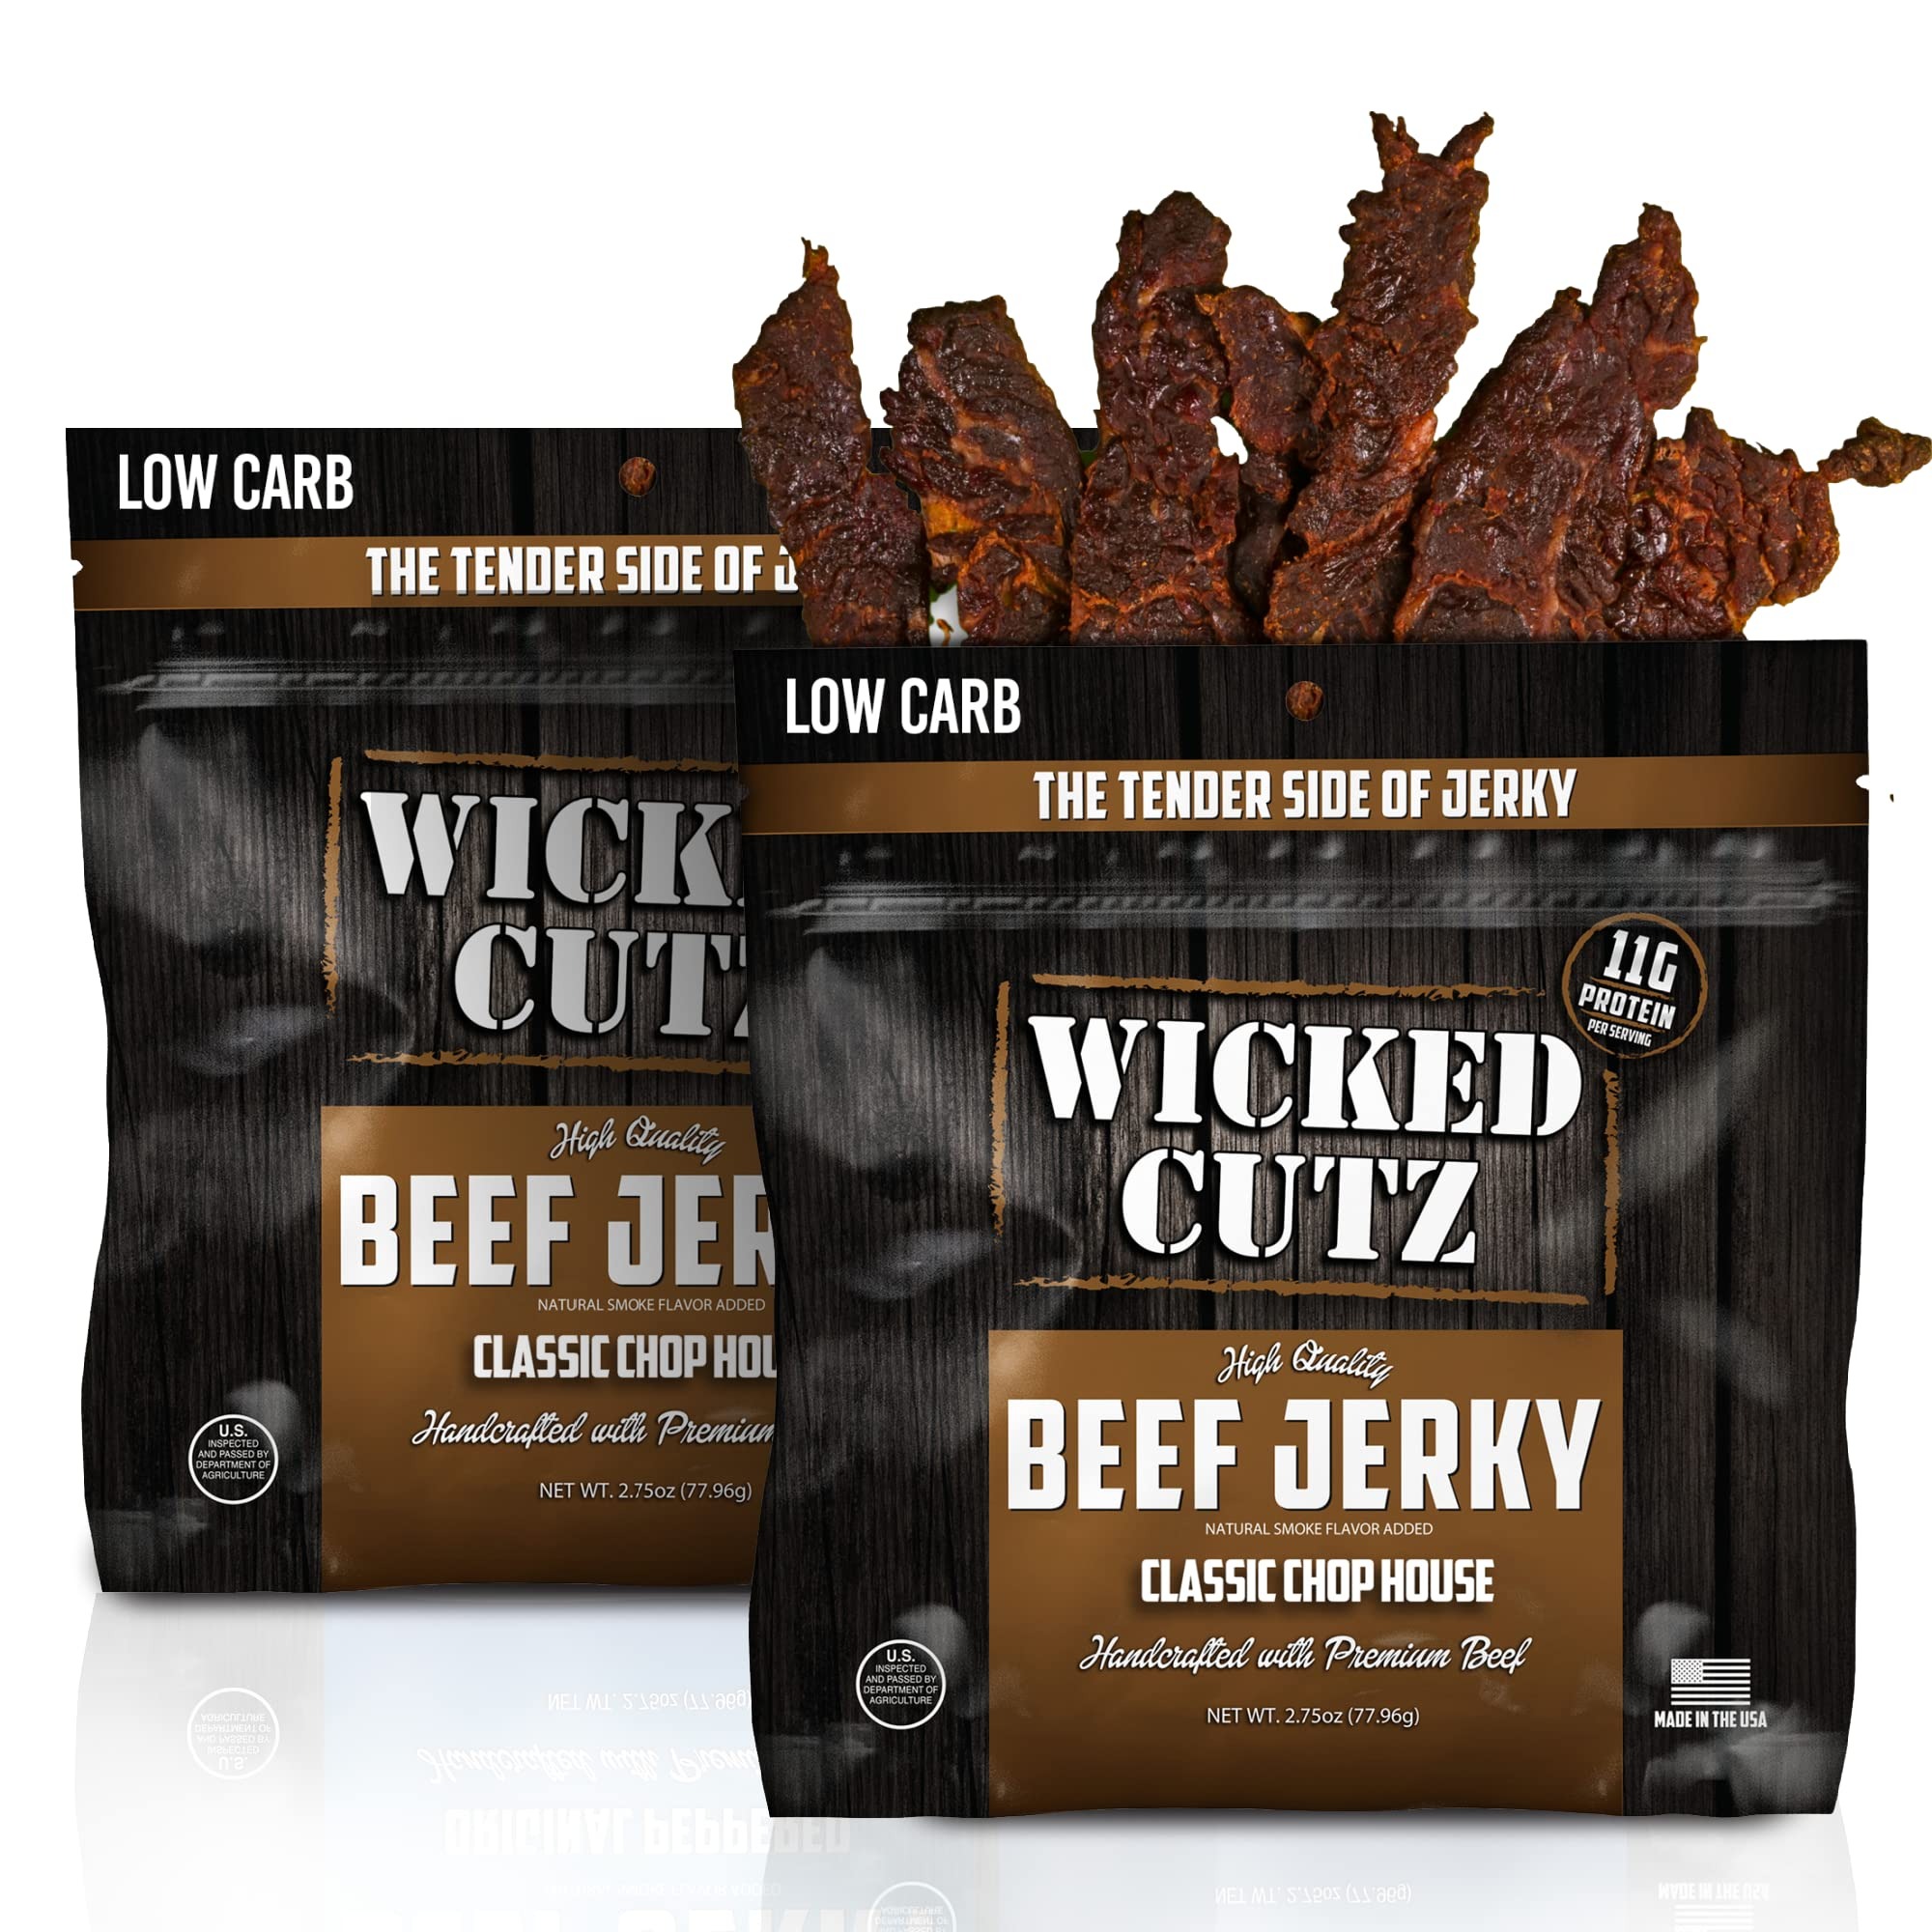
Item Name: Wicked Cutz Classic Chop House Beef Jerky, 33g Protein Per Bag, Tender & Easy to Chew Alternative to Beef Sticks, USA Made High Protein Carnivore Snacks (2 Bags)
Bullet Point 1: PREMIUM PROTEIN BEEF JERKY with 33g of protein per bag. With only 60 calories & 1g of carbohydrates per serving, these high protein snacks for adults provide long lasting energy throughout your busy day, unlike high sugar protein bars or so called healthy snacks that cause spikes & crashes.
Bullet Point 2: CLASSIC BEEF JERKY with authentic flavor of beef at its finest satisfies cravings without the guilt of processed snacks or potato chips. Savory meat snacks are delicious, convenient, and perfect for when hunger strikes, on-the-go nutrition, hiking, camping, or office snacks.
Bullet Point 3: MADE IN THE USA high quality jerky contains no MSG, nitrates, gluten, or artificial junk. Made from tender cuts of premium beef & seasoned to perfection, you can enjoy a guilt free, keto friendly, low carb, & sugar free alternative to traditional meat sticks, crackers, and carb-heavy protein bars.
Bullet Point 4: TENDER & JUICY texture in every bite. Unlike dry beef jerky sticks, Wicked Cutz beef jerky has a balance of tenderness and chewiness without being too tough or dry. Great for keto diets, gluten free eating, & carnivore snacks.
Bullet Point 5: LOW CARB SNACKS made with real beef to fuel your muscles and support recovery with every delicious bite. Explore every beef jerky flavor we have: BBQ Mesquite, Carolina Killa, Volcanic Jalapeño, Classic Chop House, Original Peppered, Orange Teriyaki Beef, and our maple bacon jerky, or just grab a variety pack because you won't want to share.
Product Description: Revolutionize your snacking experience with Wicked Cutz Beef Jerky. The perfect fusion of bold flavor and superior nutrition designed for those who refuse to compromise. Crafted from high quality, tender, and lean cuts of beef and infused with freshly ground spices and seasonings, these protein-packed jerky bites deliver an impressive 11g of complete protein with 1g of carbs per serving, making them the ideal choice for keto, paleo, and low-carb lifestyles. Perfect for workout recovery, protein boosts, or conquering afternoon cravings without derailing your nutrition goals. No artificial preservatives, MSG, nitrates, or hidden sugars – just pure, high-quality protein. Whether you're an athlete maximizing performance, a fitness enthusiast tracking macros, or simply seeking healthier snack alternatives, these shelf stable, travel friendly jerkies provide convenient nutrition that doesn't require refrigeration. Experience the perfect balance of savory flavor, nutritional excellence, and satisfying texture that makes healthy eating effortless. Wicked Cutz is rooted in healthy lifestyles and time-honored family recipes. Once you open a bag and take the first bite, we guarantee you will love the wickedly awesome flavor of Wicked Cutz.
Value: 5.5
Unit: Ounce

Price: 14.38